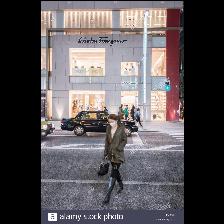
Label: Human